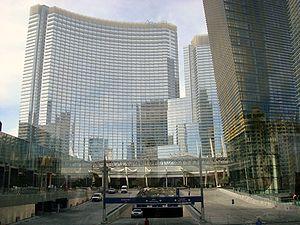
Depuis la construction du Las Vegas Hilton en 1969 une soixantaine de gratte-ciel ont été construits à Las Vegas, la très grande majorité depuis les années 1990.
Le Aria Resort & Casino est un hôtel de luxe et casino, située dans le complexe City Center sur le Strip à Las Vegas. L'Aria se compose de 3 tours de verre et d'aciers de grande hauteur. Il a ouvert le 16 décembre 2009. Il comprend 4004 chambres et suites, 16 restaurants, 10 bars et boîtes de nuit et un casino de 14 000 m2. Il possède aussi 20 000 m2 pour la zone des piscines avec 50 cabines, 7 400 m2 de coiffure et d'esthétique, le centre des congrès mesure 28 000 m2 et un théâtre de 1800 places qui accueille le spectacle Zarkana par le Cirque du Soleil.